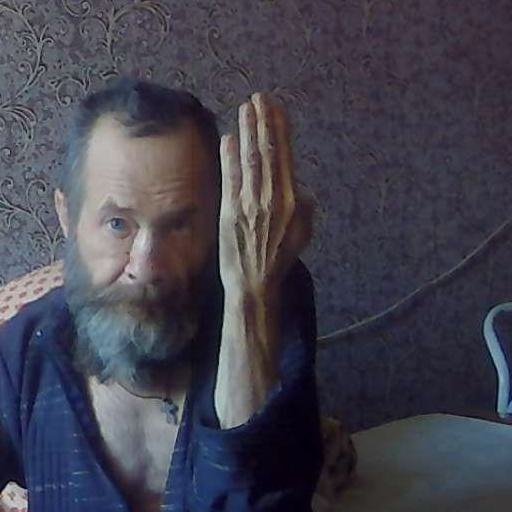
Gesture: stop_inverted